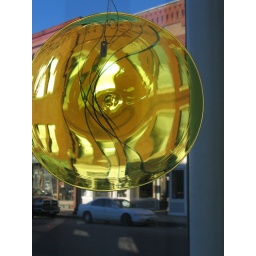
salamandra glass in the window